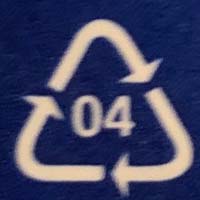
Plastic recycling code class: 4_low_density_polyethylene_PE-LD